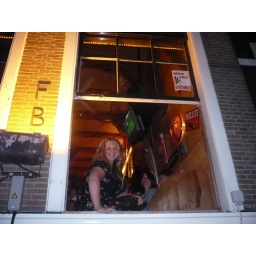
The only time I will be sat in a window in the red light district in Amsterdam lol!